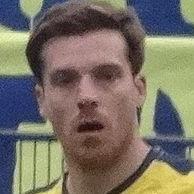
Age: 28